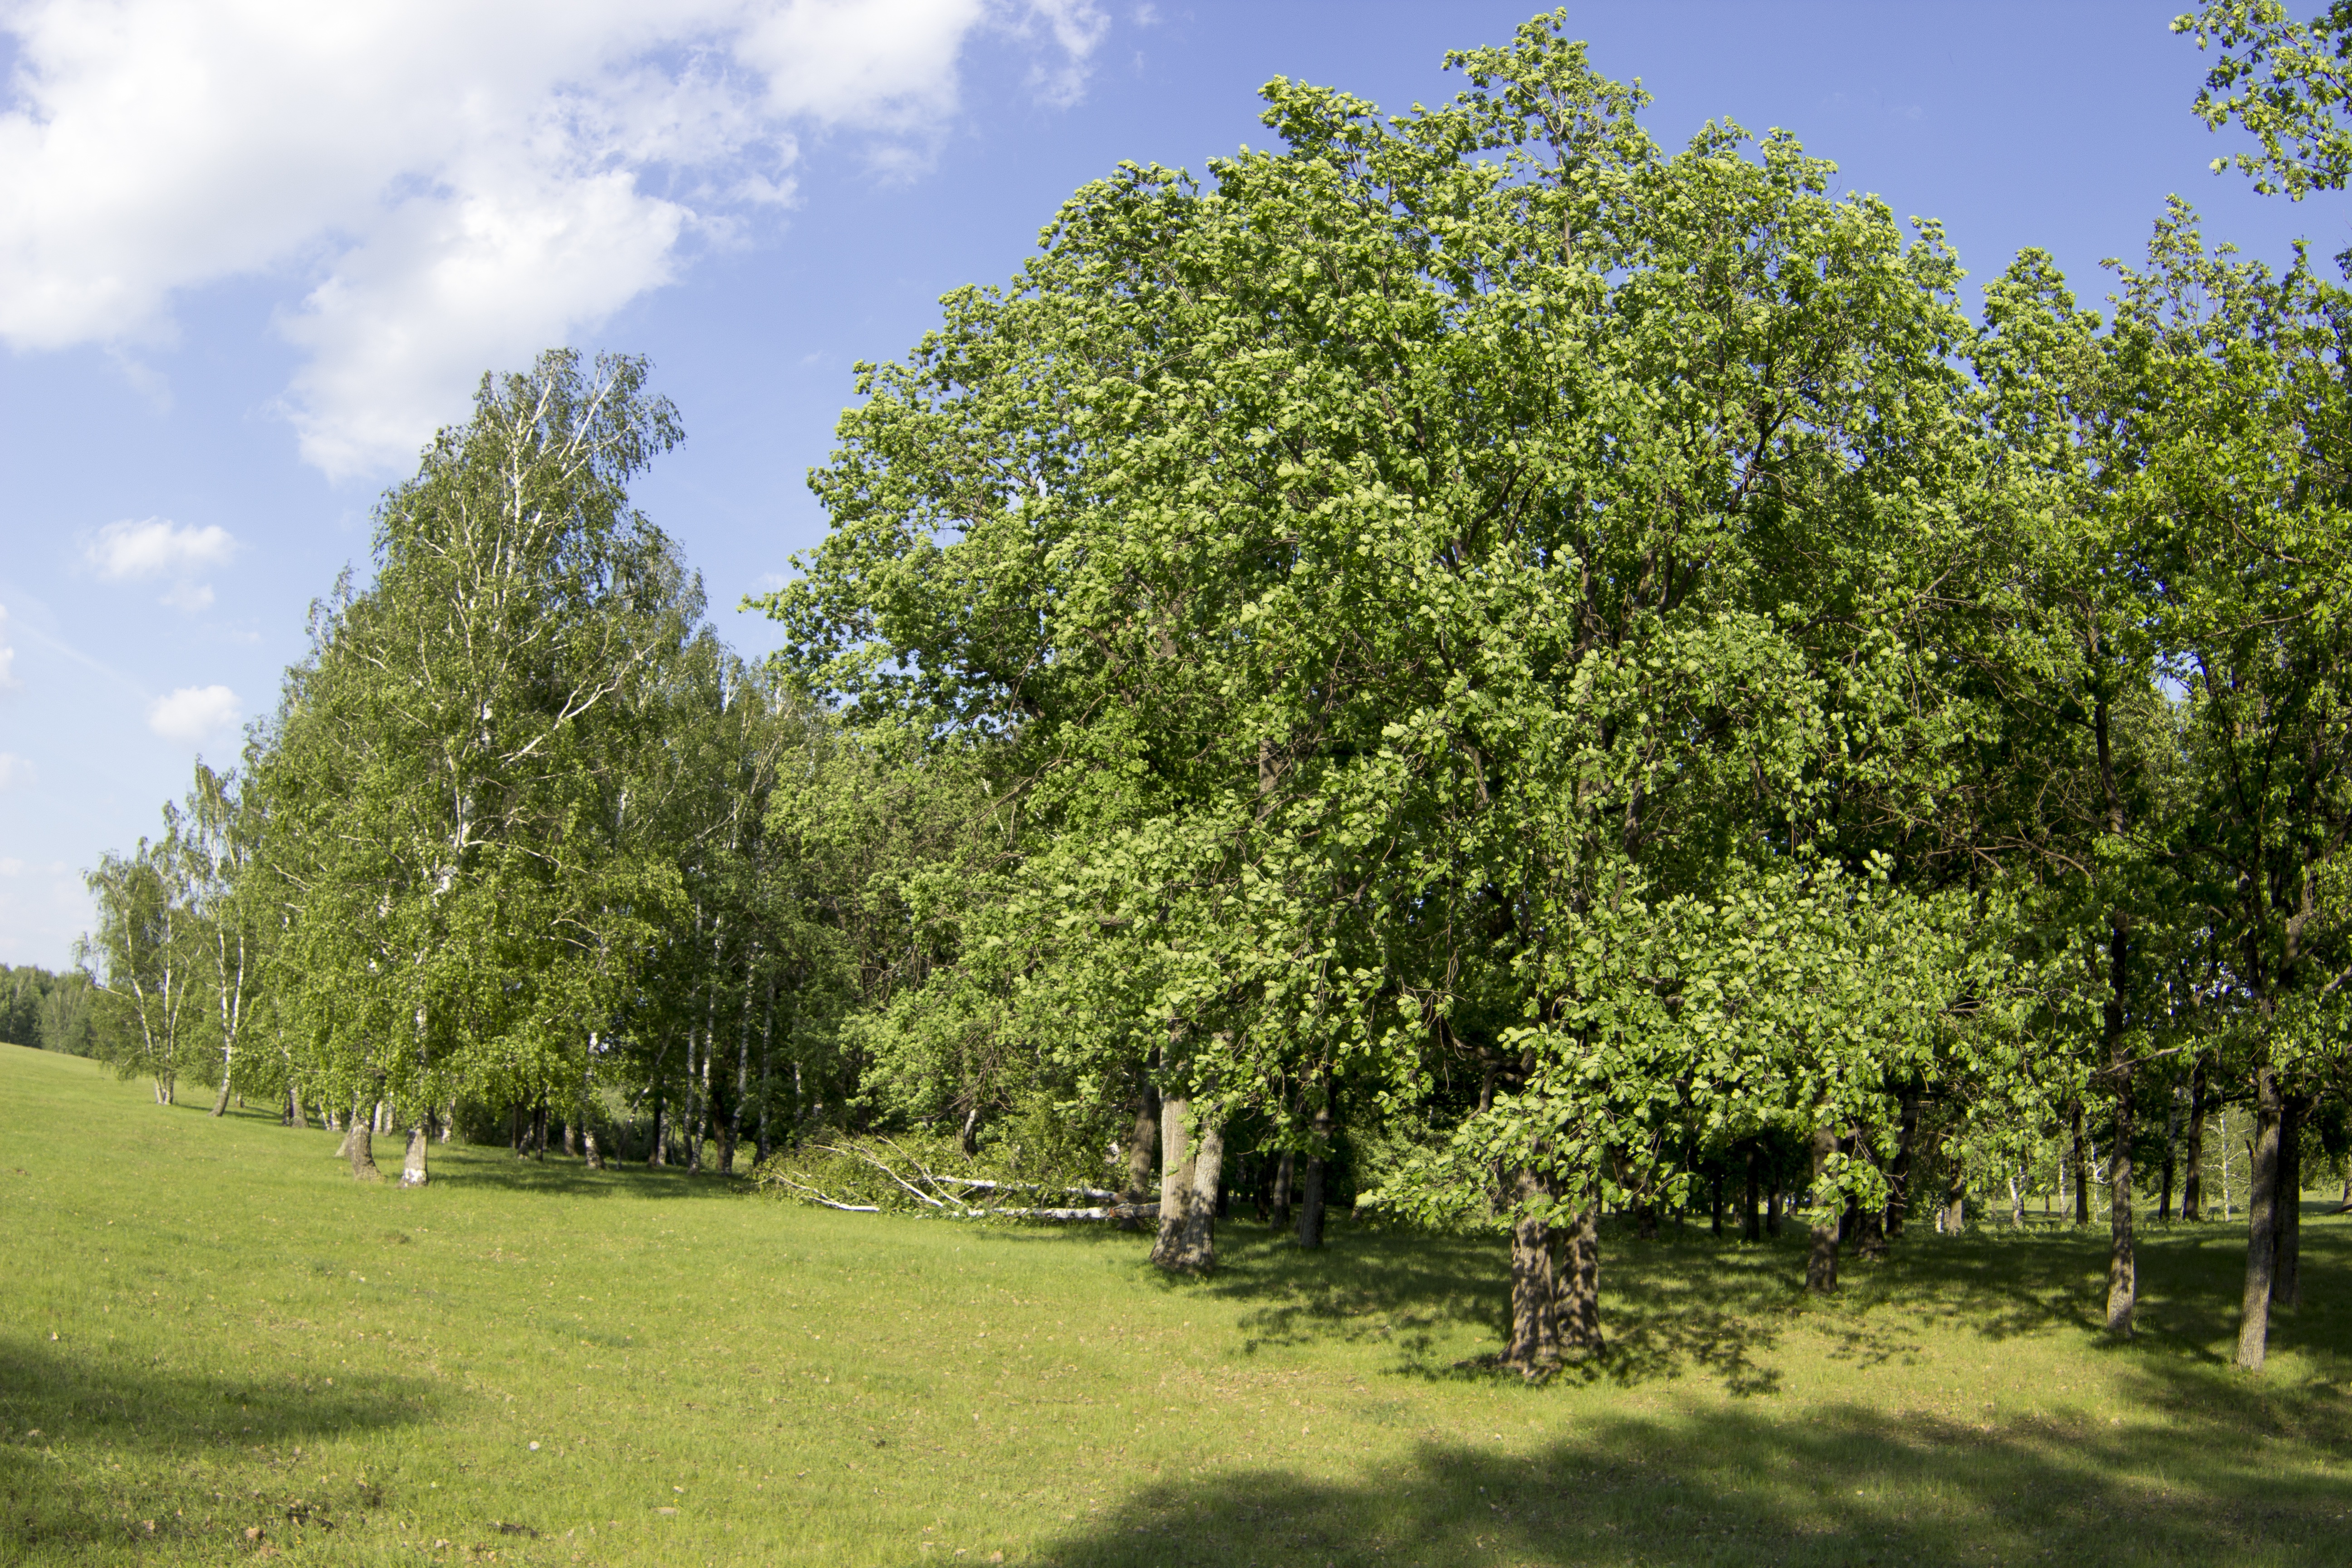
tree, forest, plant, meadow, flower, summer, foliage, pasture, garden, trees, shrub, plantation, grove, woodland, ecosystem, rural area, greens, flowering plant, biome, woody plant, land plant, shearling